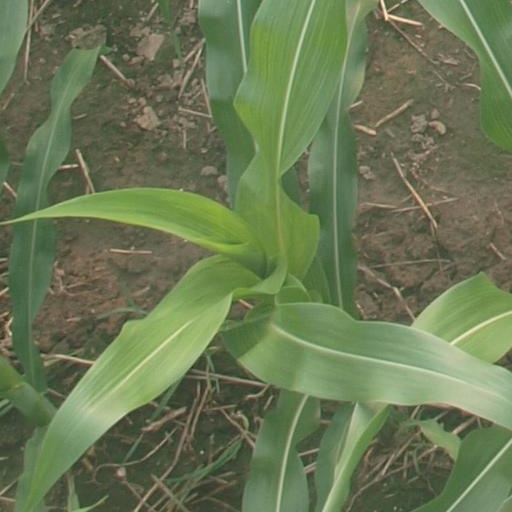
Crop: maize; corn